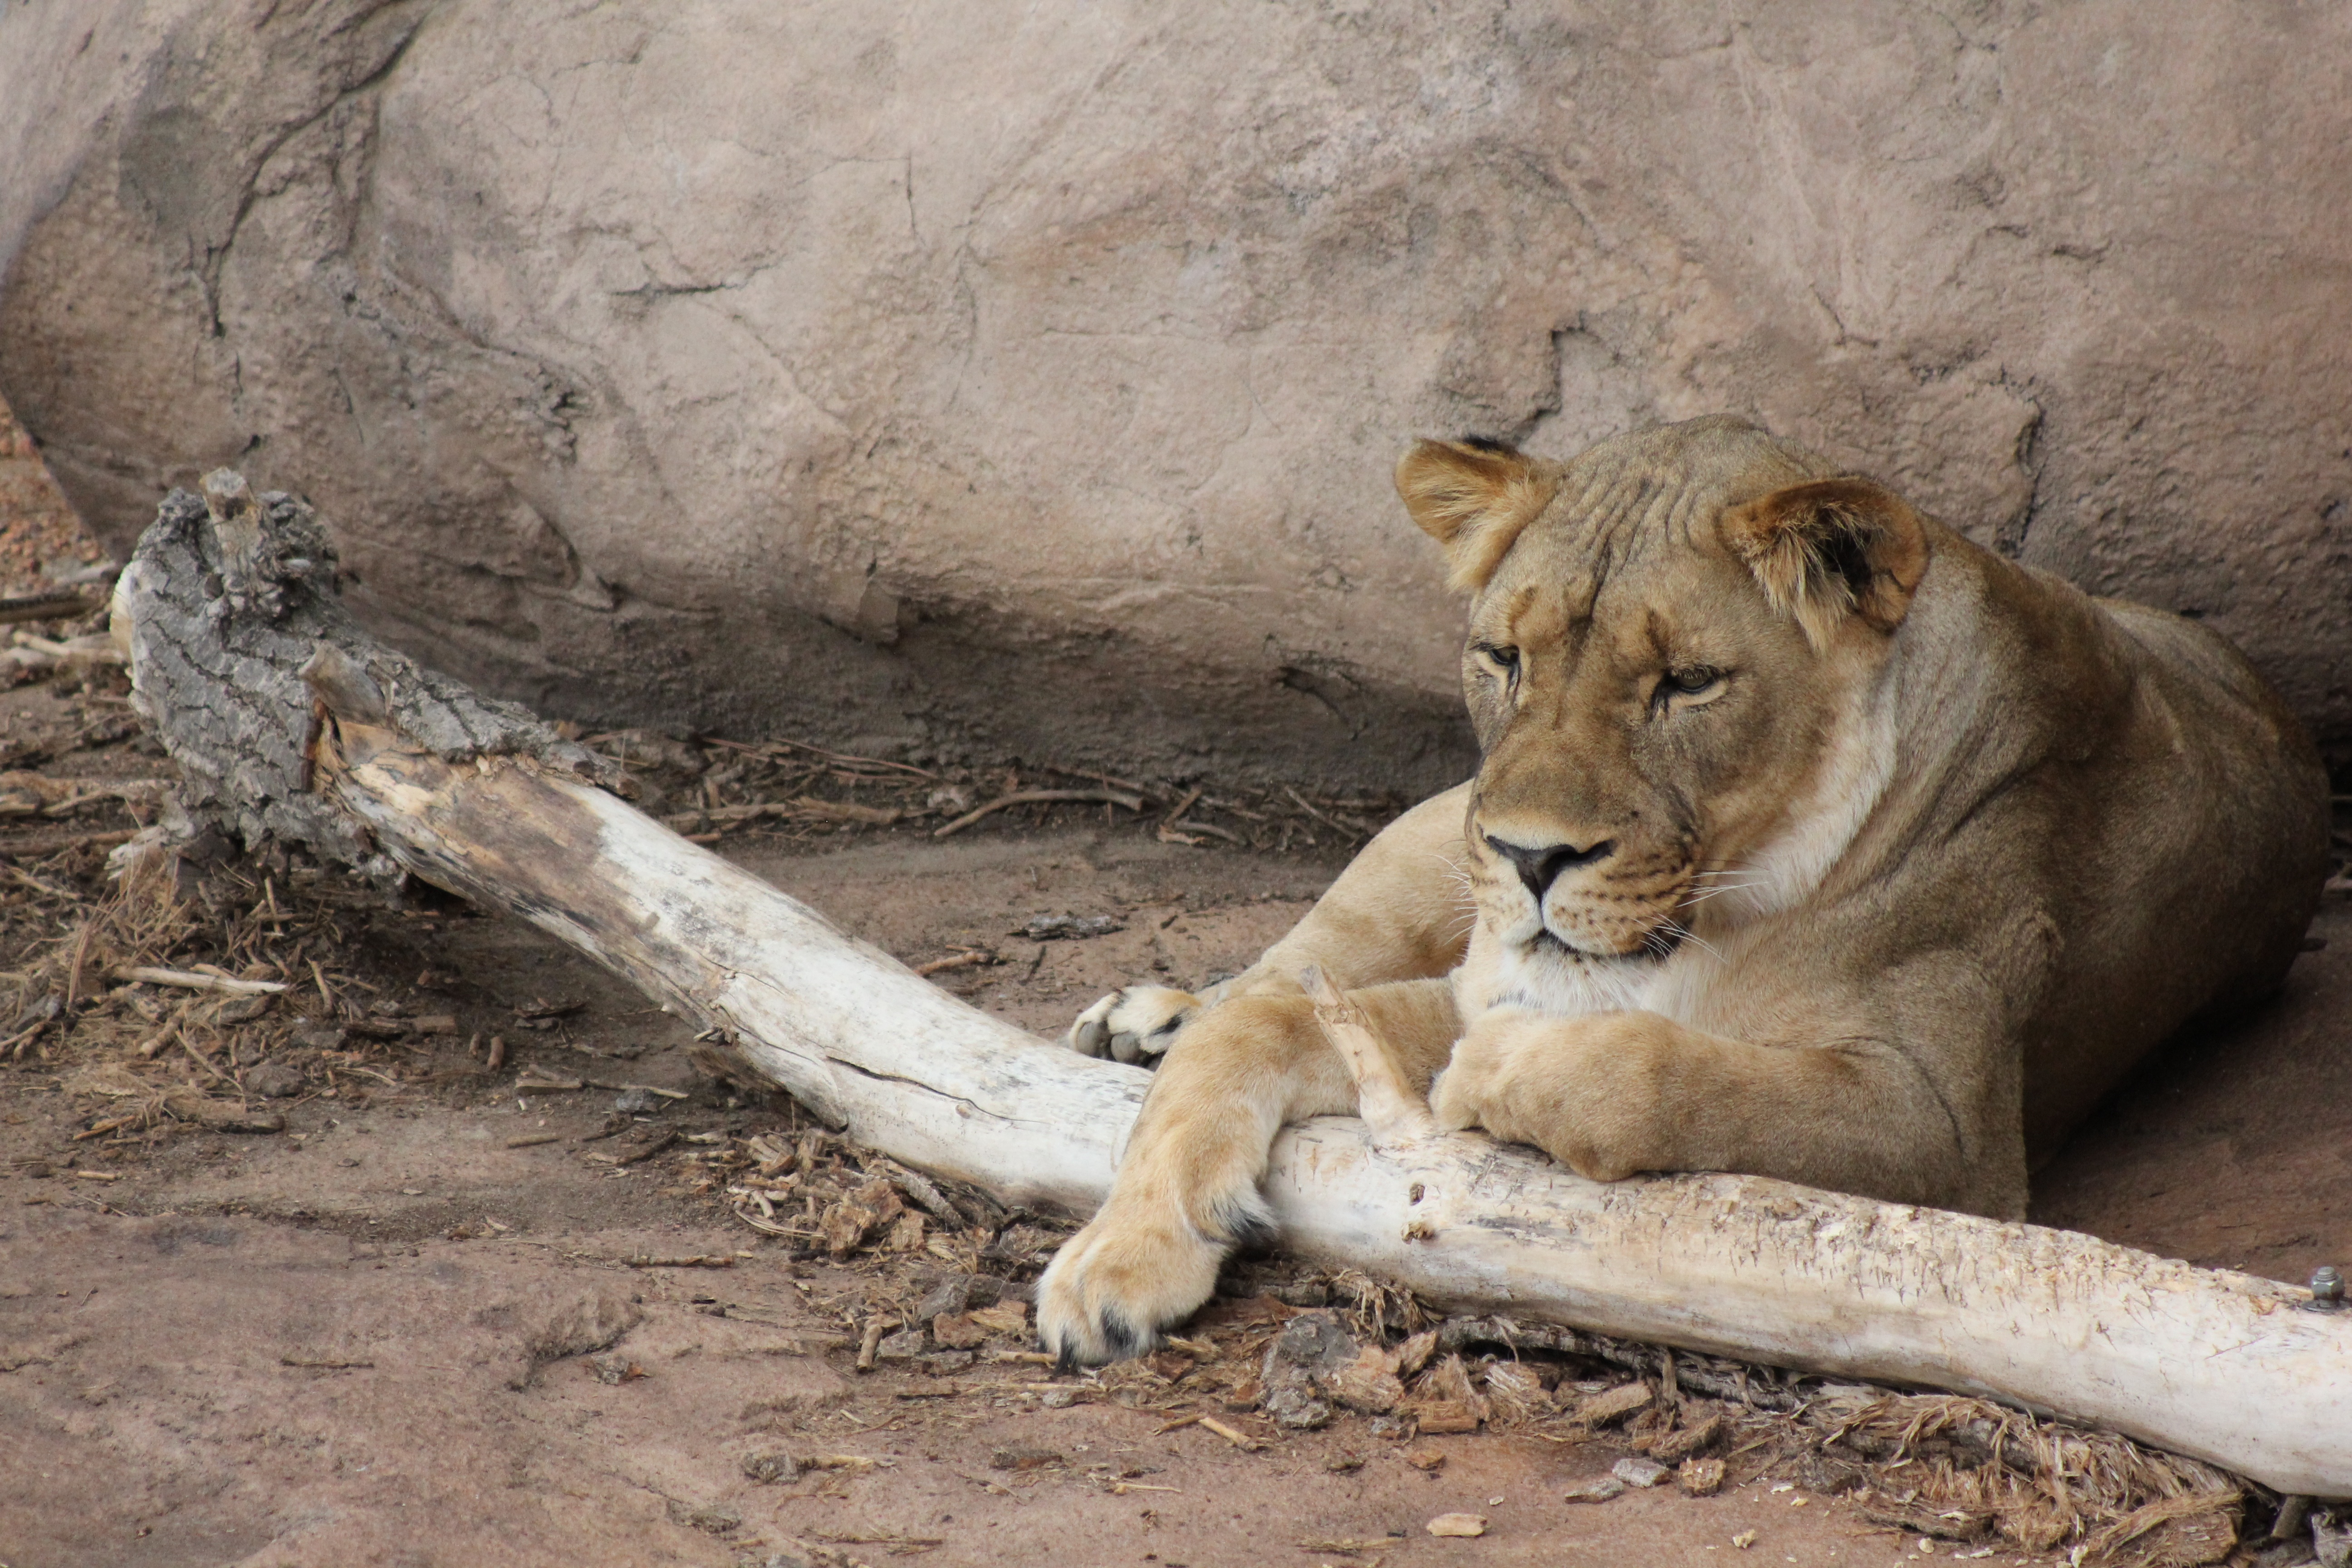
adventure, animal, female, wildlife, wild, zoo, cat, feline, mammal, fauna, lion, carnivore, safari, puma, big cats, cat like mammal, masai lion